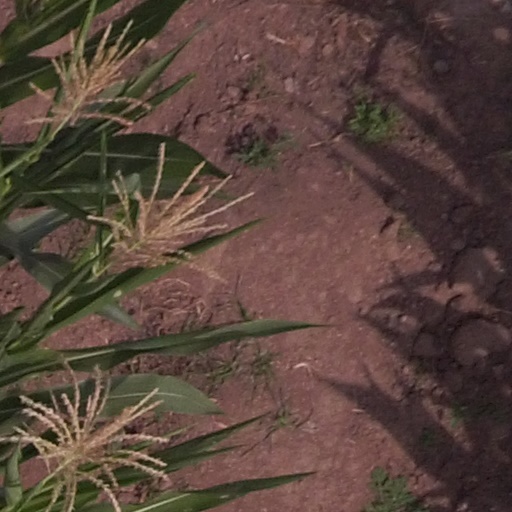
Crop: maize; corn